Star Wars Rogue Squadron II: Rogue Leader

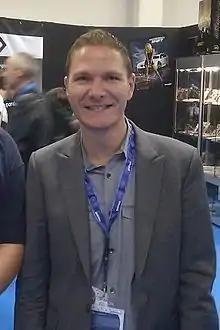
Factor 5's Julian Eggebrecht was the game's director.

As with "Rogue Squadron" and "Battle for Naboo", "Rogue Leader" was again co-developed by Factor 5 and LucasArts, however this time the bulk of the game's development was done by Factor 5. Their in-house development team consisted of 25 people plus two freelance employees. One level designer as well as the game's lead artist were employed by LucasArts. The art team was unable to use the computer generated film models from visual effects studio Industrial Light & Magic (ILM) as they were constructed using NURBS and it was not practical to convert them to the polygonal models necessary for game development. Instead, high-polygon models of the playable craft were created using Maya, in-house tools, and usable art pulled from archives. During the early stages of development, the new and highly detailed 3D model of the X-Wing was created and perfected in approximately a month. However, toward the end of the project, new ship models were being produced in about a week because of the time constraints. The team's artists referenced "Star Wars" movies, reference books, and kids' toys in the effort to make the ship models look as realistic as possible. Landscapes were created by applying multiple textures to heightmaps plus bump mapping to add additional detail. The game has three levels of detail; the closer the player comes to objects, the more detailed they become. Draw distance, much improved over the first "Rogue Squadron" and "Battle for Naboo", was drawn out as far as possible. A small amount of haze was deliberately added to create a sense of distance, but not to actually hide the drawing. Additionally, the GameCube's increased processing power allowed the development team to give "Rogue Leader"s computer-controlled fighters the artificial intelligence (AI) needed to allow them to chase and fly in different formations, unlike the first game, which largely had enemy fighters fly in a predetermined path. AI-controlled flight had to be balanced with creating some predetermined paths, however, to keep the gameplay fun and to not overwhelm the player. By utilizing the GameCube's graphics processing unit's TEV pipeline, Factor 5 was able to create the shader needed to produce the visual effect employed by the game's targeting computer.